Saranrom Park

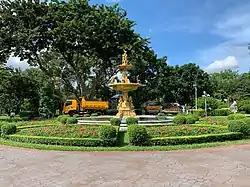
Bronze fountain in Saranrom Park

Saranrom Park is a public park in Bangkok. It is located opposite the Grand Palace, between Sanam Chai, Charoen Krung and Rachini roads in Phra Borom Maha Ratchawang Subdistrict, Phra Nakhon District. The park occupies the former grounds of Saranrom Palace, which was built in 1866 and served as the residences of several princes and royal guests. The palace gardens were converted to serve as a public park under the Bangkok Metropolitan Administration in 1960.